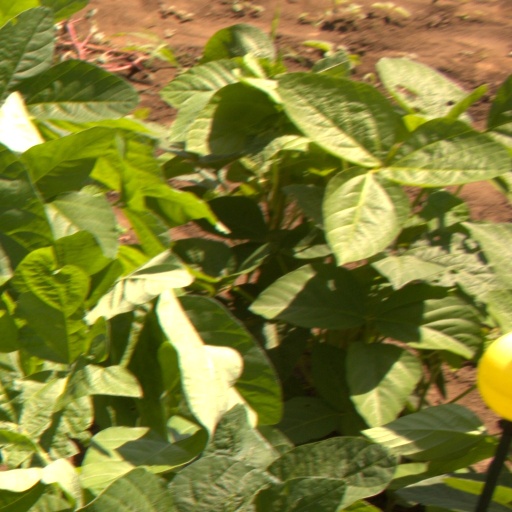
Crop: soybean